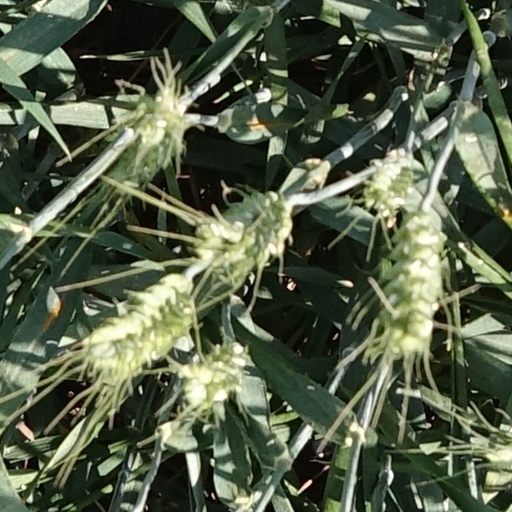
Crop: wheat